No Banners, No Bugles

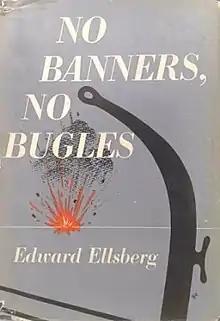
First edition

No Banners, No Bugles (New York: Dodd, Mead & Company, 1949) is a book by Edward Ellsberg describing his activities as Principal Salvage Officer for Operation Torch during World War II.